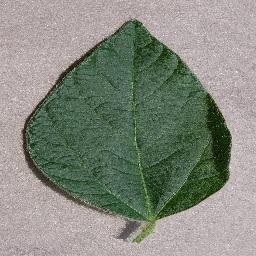
Label: Soybean___healthy